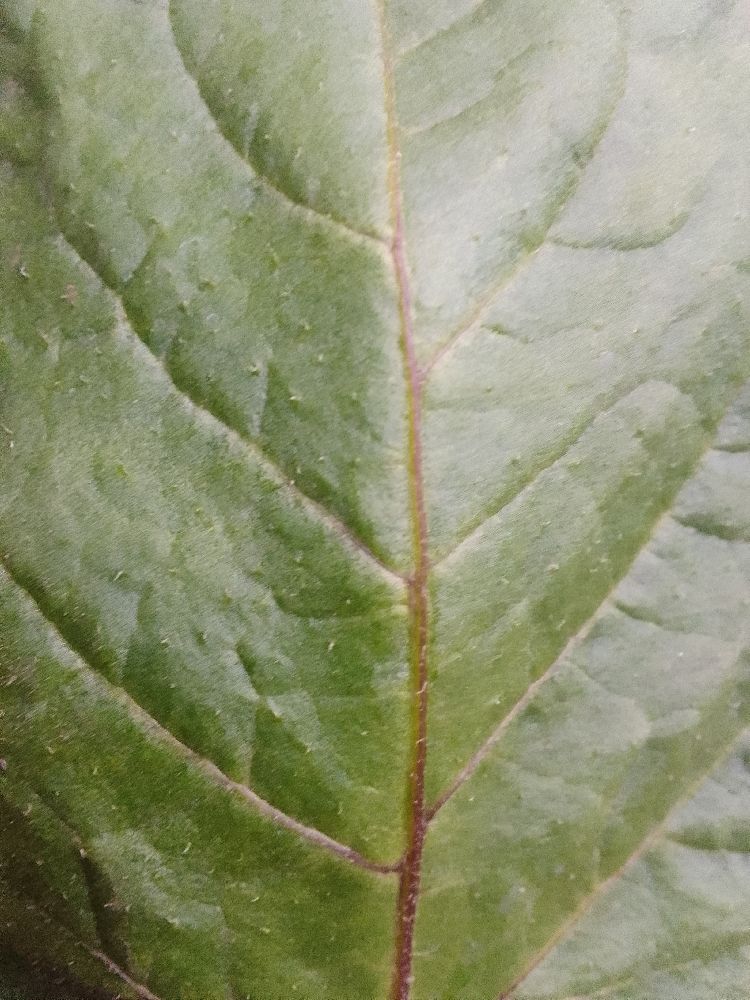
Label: Healthy